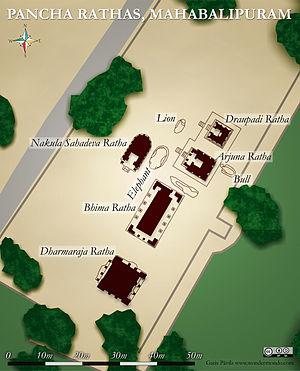
Les cinq Ratha — Yudhishthira, Bhima, Arjuna, Draupadi et Nakula-Sahadeva — sont des monuments monolithiques de tailles et de formes différentes excavés dans un seul bloc de roche d'une petite colline, descendant en pente douce vers le sud, au sud du village de Mahabalipuram au Tamil Nadu en Inde.